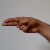
The image shows a hand gesture representing the letter 'H' in Indian Sign Language.